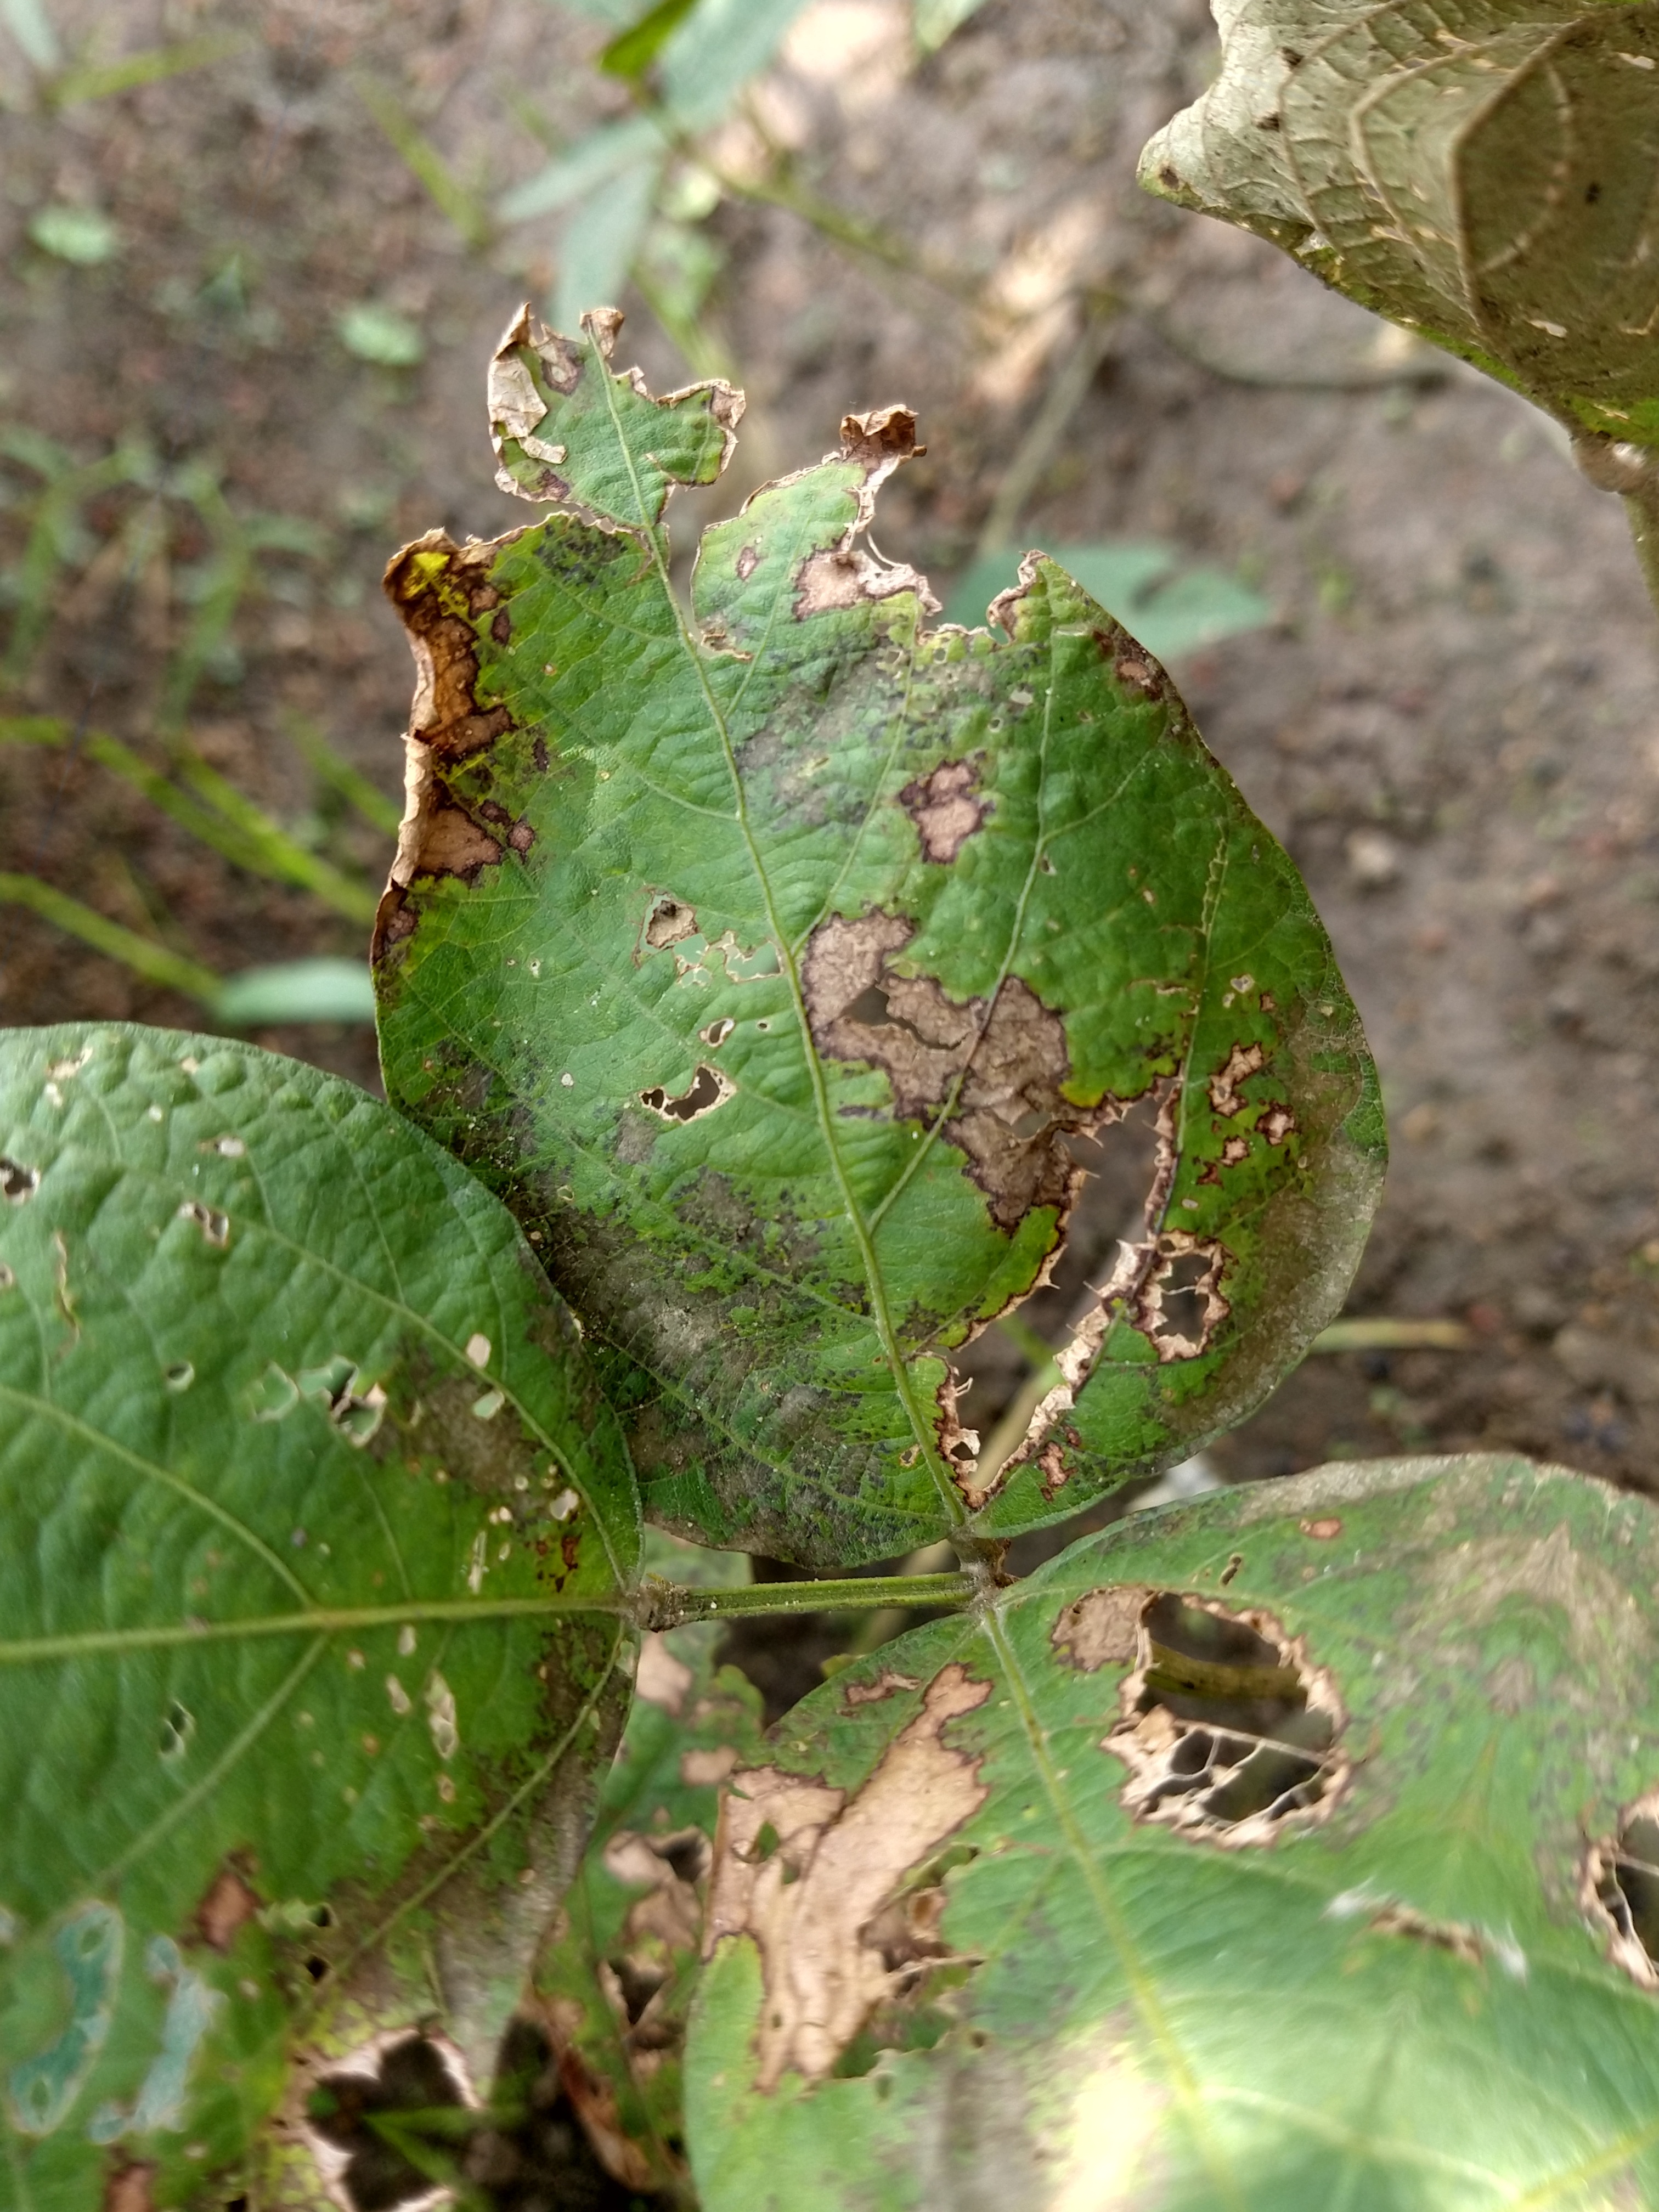
Label: Disease